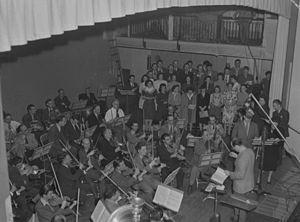
Un orchestre accompagne des solistes et un choeur à l'enregistrement d'opéras par la Société Radio-Canada (CBC) à la salle de l'Ermitage du Collège de Montréal.